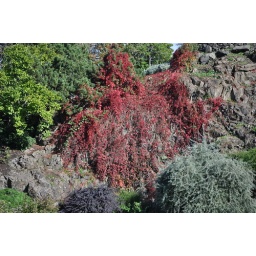
Old quarry wall covered in red